Regina (Bosnia and Herzegovina band)

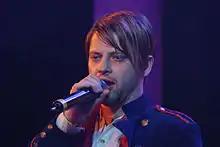
Davor Ebner, Regina's lead vocalist, performing at the Eurovision Song Contest 2009 with the band.

On 16 May 2009, the band performed in the Eurovision Song Contest 2009, with the song called "Bistra voda" ("Clear Water"). After winning one of ten places from the first semi-final, they eventually finished in 9th place in the final (with 106 points).